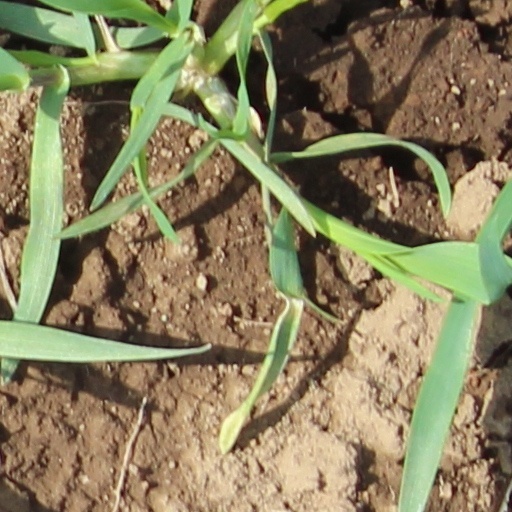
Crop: wheat